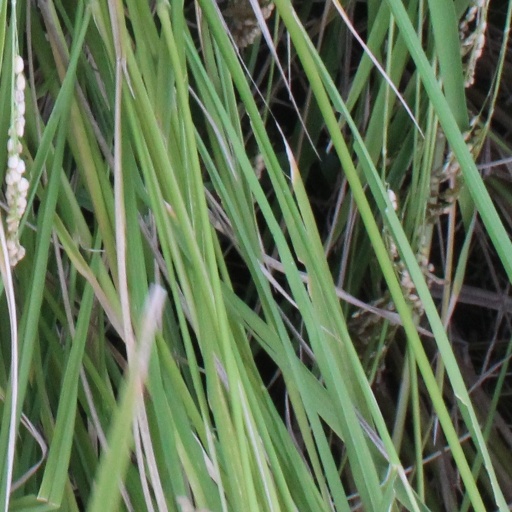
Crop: rice